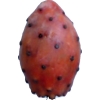
Label: cactus_fruit_red